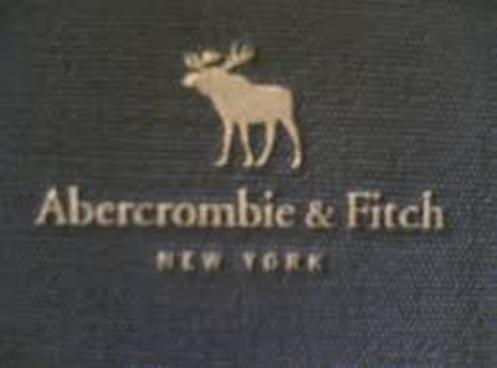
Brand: Abercrombie & Fitch
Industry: Clothes